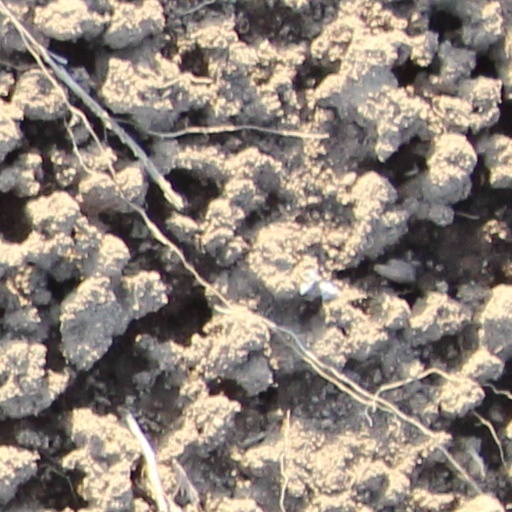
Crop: wheat